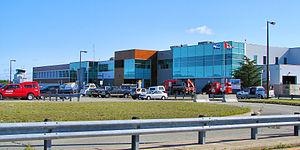
L'aéroport de Val-d'Or est situé à 5 km du centre-ville de Val-d'Or.